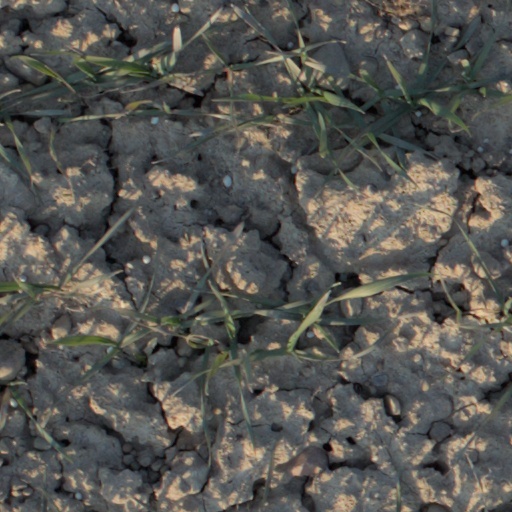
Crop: wheat